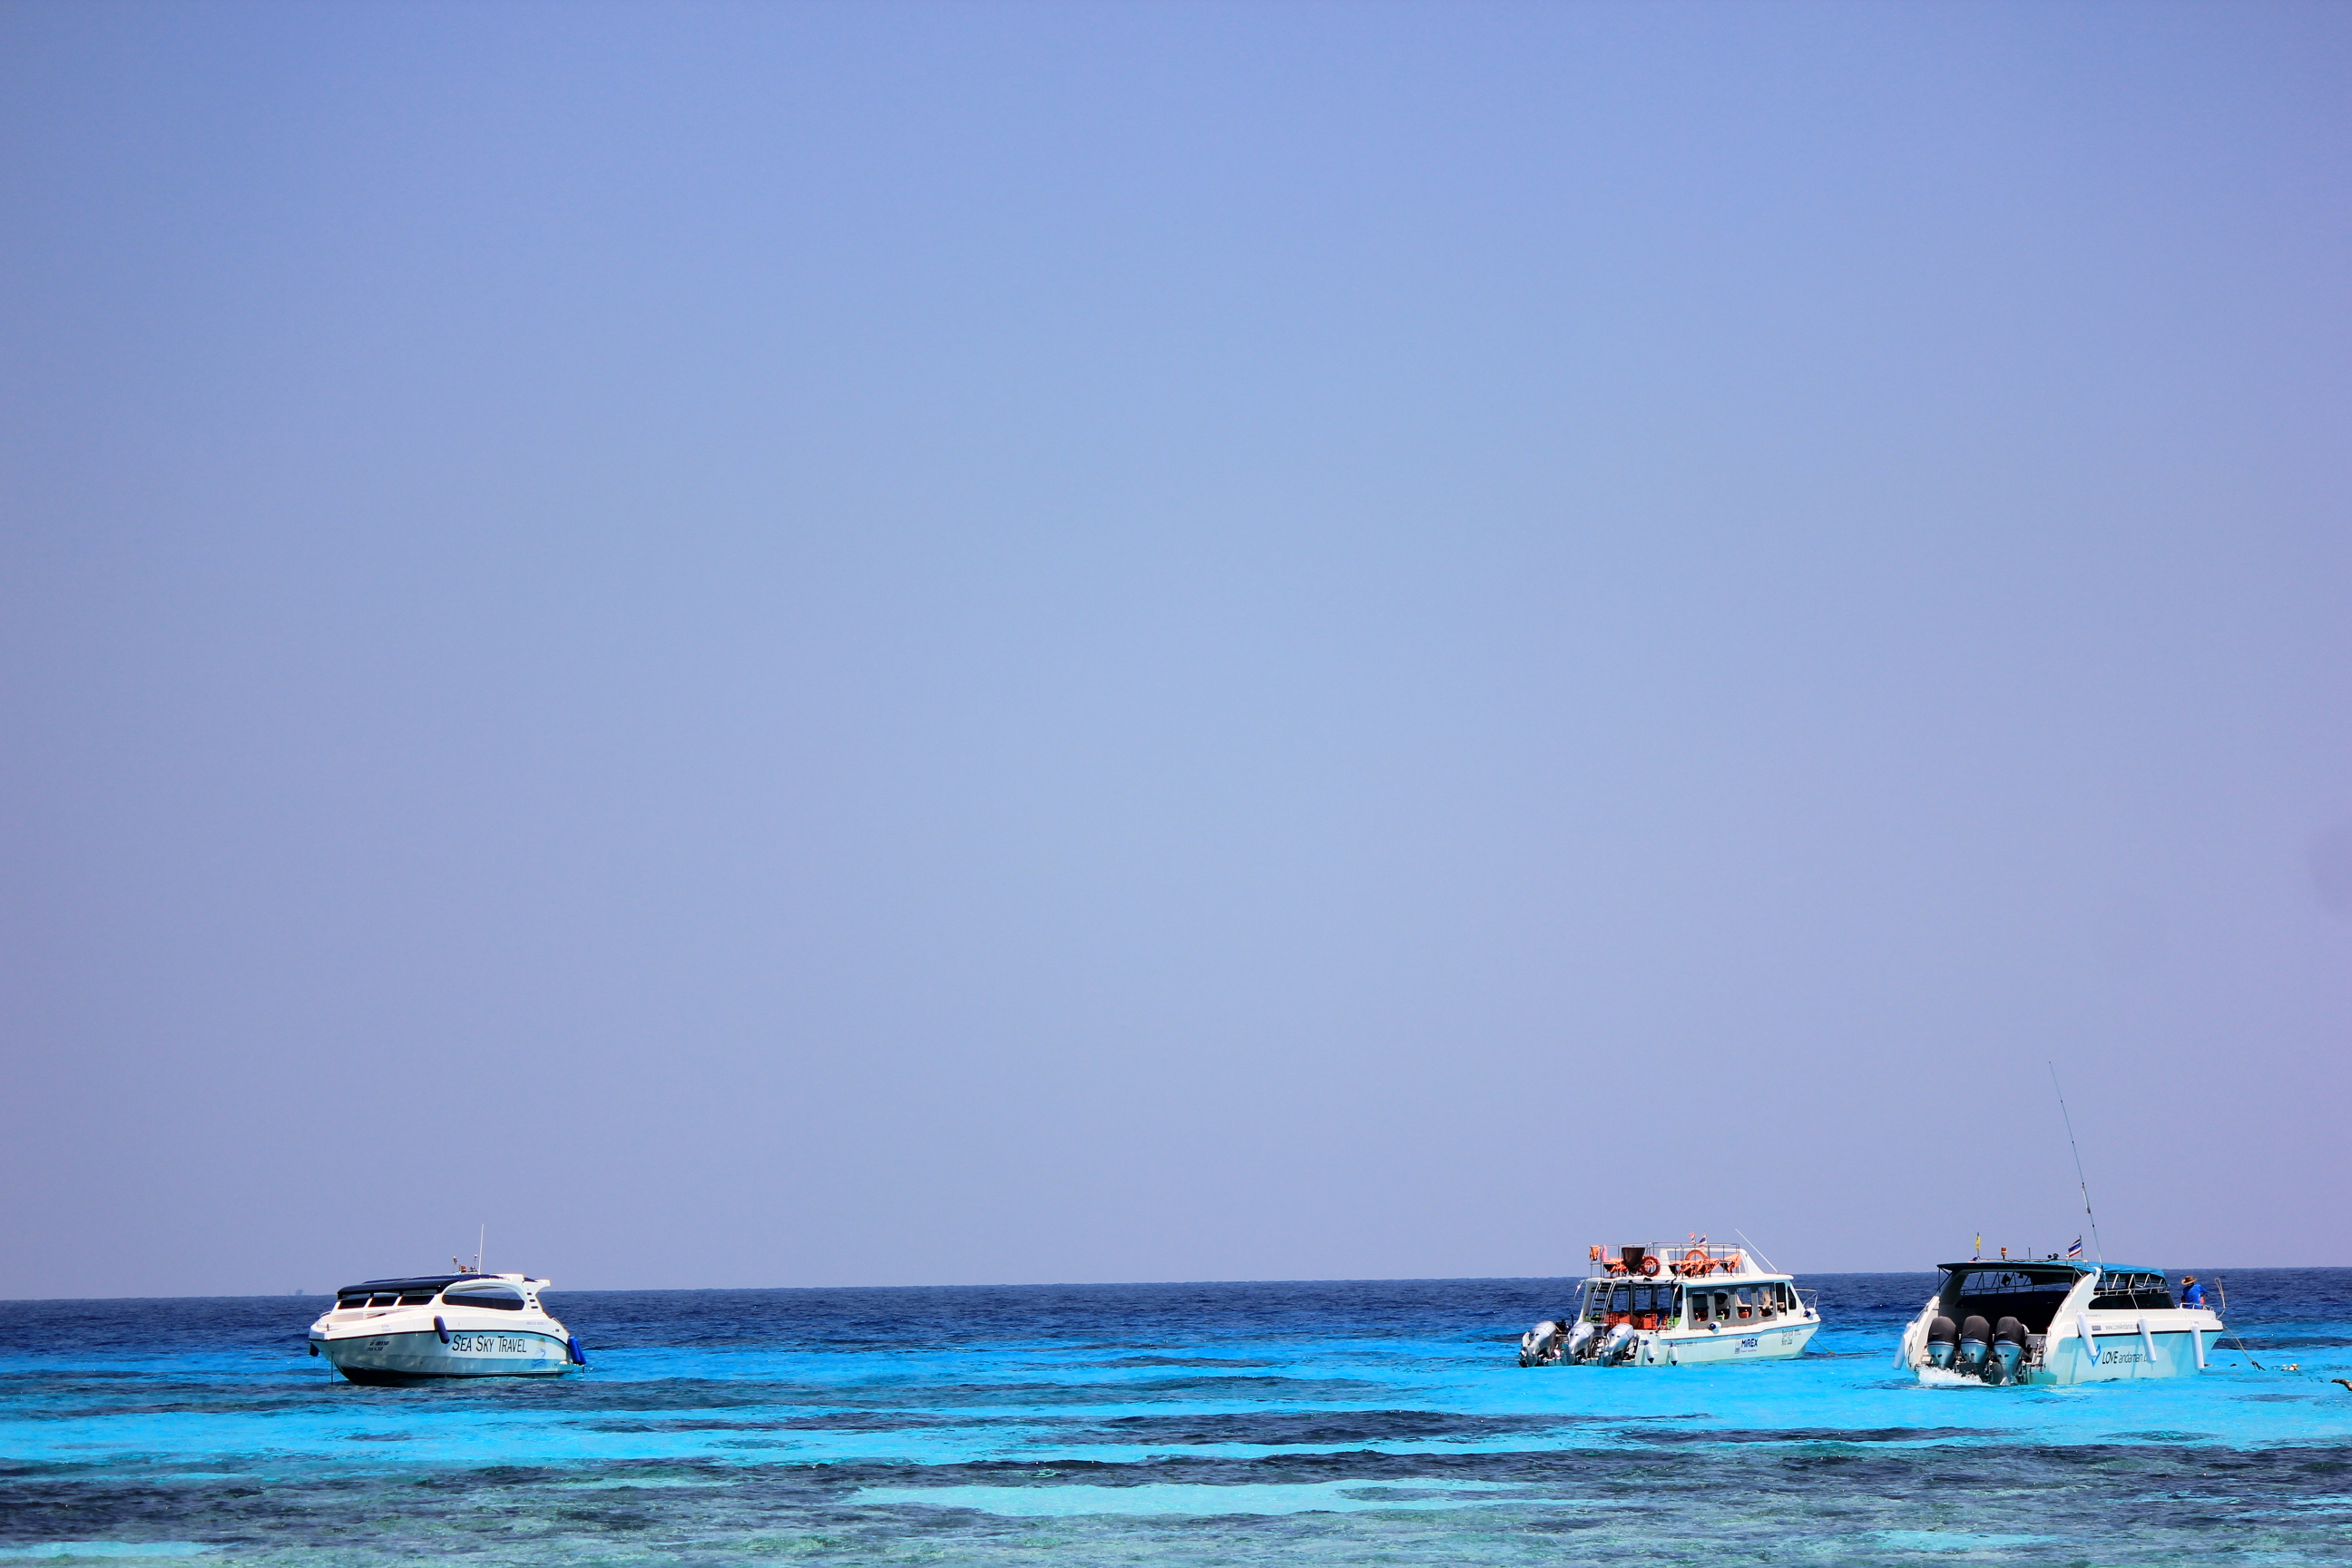
sea, water transportation, blue, sky, vehicle, boat, calm, horizon, ocean, water, waterway, vacation, boating, coast, watercraft, coastal and oceanic landforms, beach, tourism, cloud, landscape, island